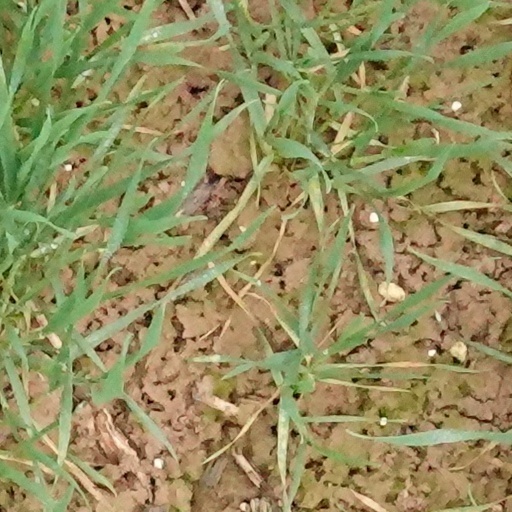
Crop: wheat